Isopenicillin N synthase

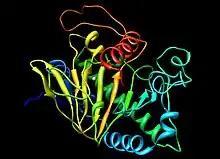
Ribbon diagram of isopenicillin N Synthase. Active site iron is visible at center in gray. From PDB <a href="http%3A//www.ebi.ac.uk/thornton-srv/databases/cgi-bin/pdbsum/GetPage.pl%3Fpdbcode%3D1bk0">1BK0

Isopenicillin N synthase (IPNS) is a non-heme iron protein belonging to the 2-oxoglutarate (2OG)-dependent dioxygenases oxidoreductase family. This enzyme catalyzes the formation of isopenicillin N from δ-(-α-aminoadipoyl)--cysteinyl--valine (-ACV).